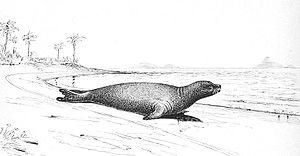
Le Phoque tropical ou phoque moine des Caraïbes est un phoque moine disparu depuis 1950.